Bhatkhande Sanskriti Vishwavidyalaya

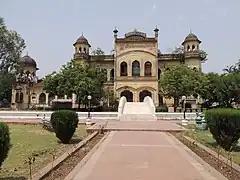
Bhatkhande Sangeet Sansthan Campus

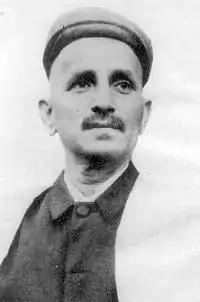
Vishnu Narayan Bhatkhande, co-founder of the institution.

Bhatkhande Sanskriti Vishwavidyalaya (BSV), formerly Bhatkhande Music Institute Deemed University (2000-2022), Bhatkhande College of Hindustani Music (1966-2000) and Marris College of Music (1926-1966), is a state university in Lucknow. Established in 1926 by Vishnu Narayan Bhatkhande, it was declared a deemed university by University Grants Commission (UGC) in 2000, and upgraded into a state university in 2022 by The Bhatkhande Sanskriti Vishwavidyalaya Act, 2022. It offers music education in Vocal Music, Instrumental, Rhythms, Dance, Musicology and Research and Applied Music.